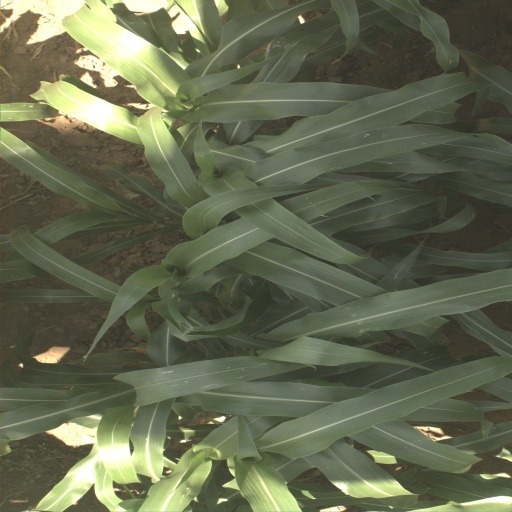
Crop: sorghum